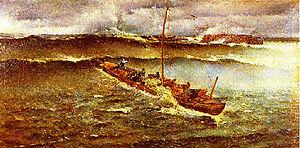
La galerne, ou galerno, est un vent de nord-ouest froid et humide qui souffle en rafale sur l'ouest de la France, notamment en Touraine, dans le Berry, les Deux-Sèvres, la Vendée, au Pays basque, le Quercy et la Bretagne ainsi que de la mer Cantabrique et ses côtes, généralement au printemps et en automne. Il est provoqué par le passage de fronts froids côtiers canalisés.